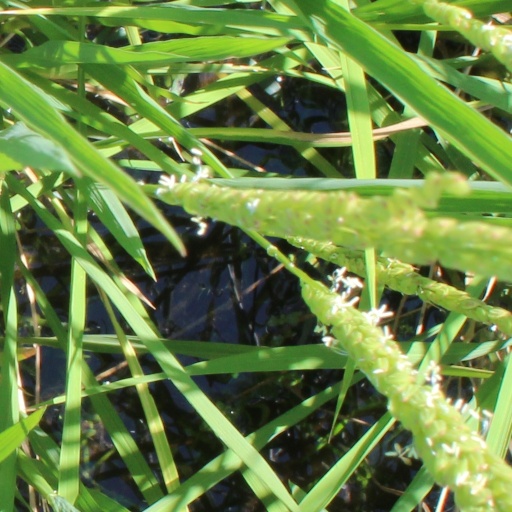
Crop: rice